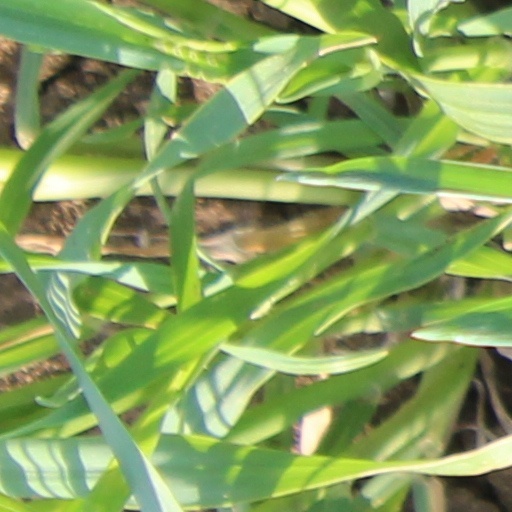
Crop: wheat